Wood frog

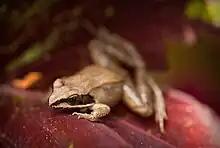
Wood frog demonstrating lighter skin tones, New Jersey Pine Barrens

Wood frogs range from in length. Females are larger than males. Adult wood frogs are usually brown, tan, or rust-colored, and usually have a dark eye mask. Individual frogs are capable of varying their color; Conant (1958) depicts one individual which was light brown and dark brown at different times. The underparts of wood frogs are pale with a yellow or green cast; in northern populations, the belly may be faintly mottled. Their body colour may change seasonally; exposure to sunlight causes darkening.